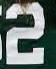
Number: 2